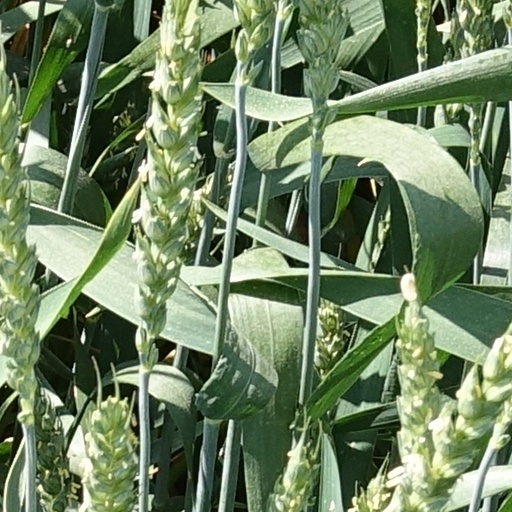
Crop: wheat